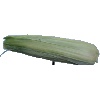
Label: corn_husk